Prince Oana

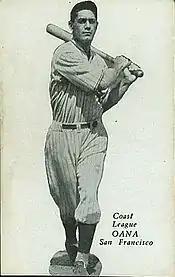
1932 Zeenuts PCL baseball card of Oana

In his youth, Oana played for a Hawaiian "Aratani" baseball team that went on a tour of Japan in 1928. While barnstorming in Japan, Ty Cobb saw Oana playing and suggested he play professionally in the United States, and recommended Oana to the San Francisco Seals of the Pacific Coast League. Oana heeded Cobb's advice and traveled to California in the winter of 1929 to try out with the Seals.